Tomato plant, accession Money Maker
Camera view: vertical (180 deg); turntable rotation: 90 degrees
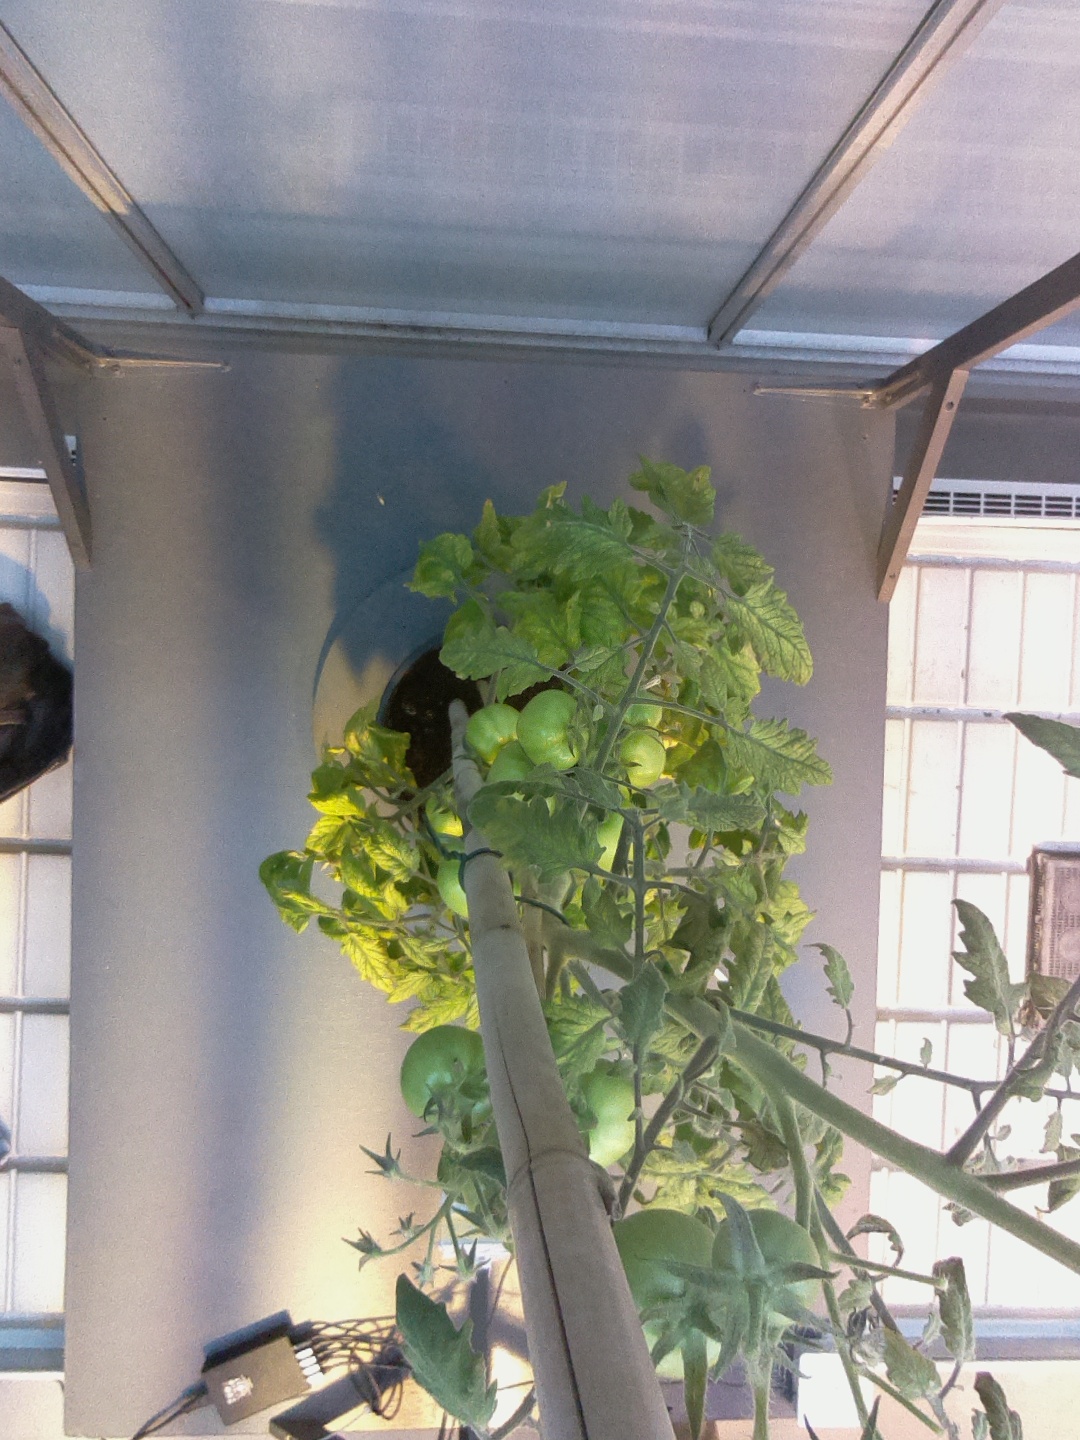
BBCH growth stage 77: 70%-80% of final fruit size